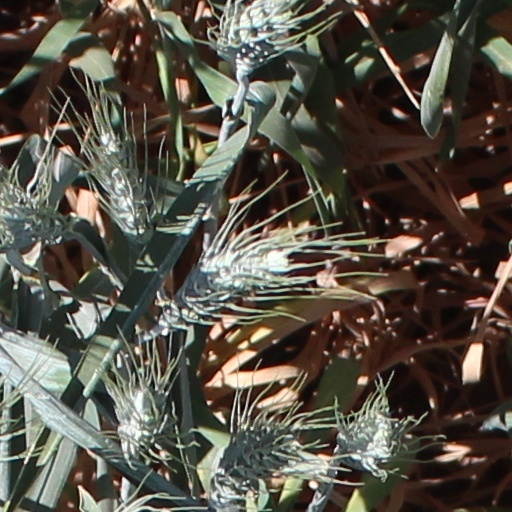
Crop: wheat